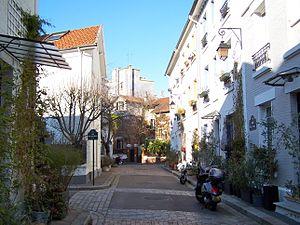
Maisons de ville, rue des Iris, Cité florale, XIIIe arrondissement, Paris, France.
La rue des Iris est une voie située dans le quartier de la Maison-Blanche du 13ᵉ arrondissement de Paris, en France.